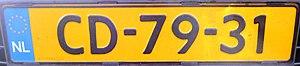
Les plaques d'immatriculation néerlandaises sont délivrées par le Rijksdienst voor het Wegverkeer, l'organisme d'État chargé de la réglementation du trafic routier. Un véhicule se voit assigné le numéro d'immatriculation présent sur son certificat d'immatriculation.